Kempten, Switzerland

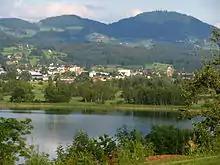
Kempten and Bachtel Tower (to the right) as seen from Seegräben (June 2009)

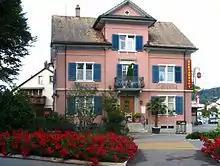

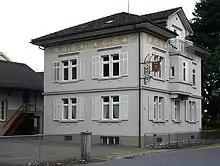
"Malermuseum"

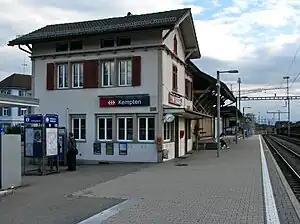
Kempten train station

Kempten is a locality of the municipality of Wetzikon in the canton of Zurich in Switzerland.